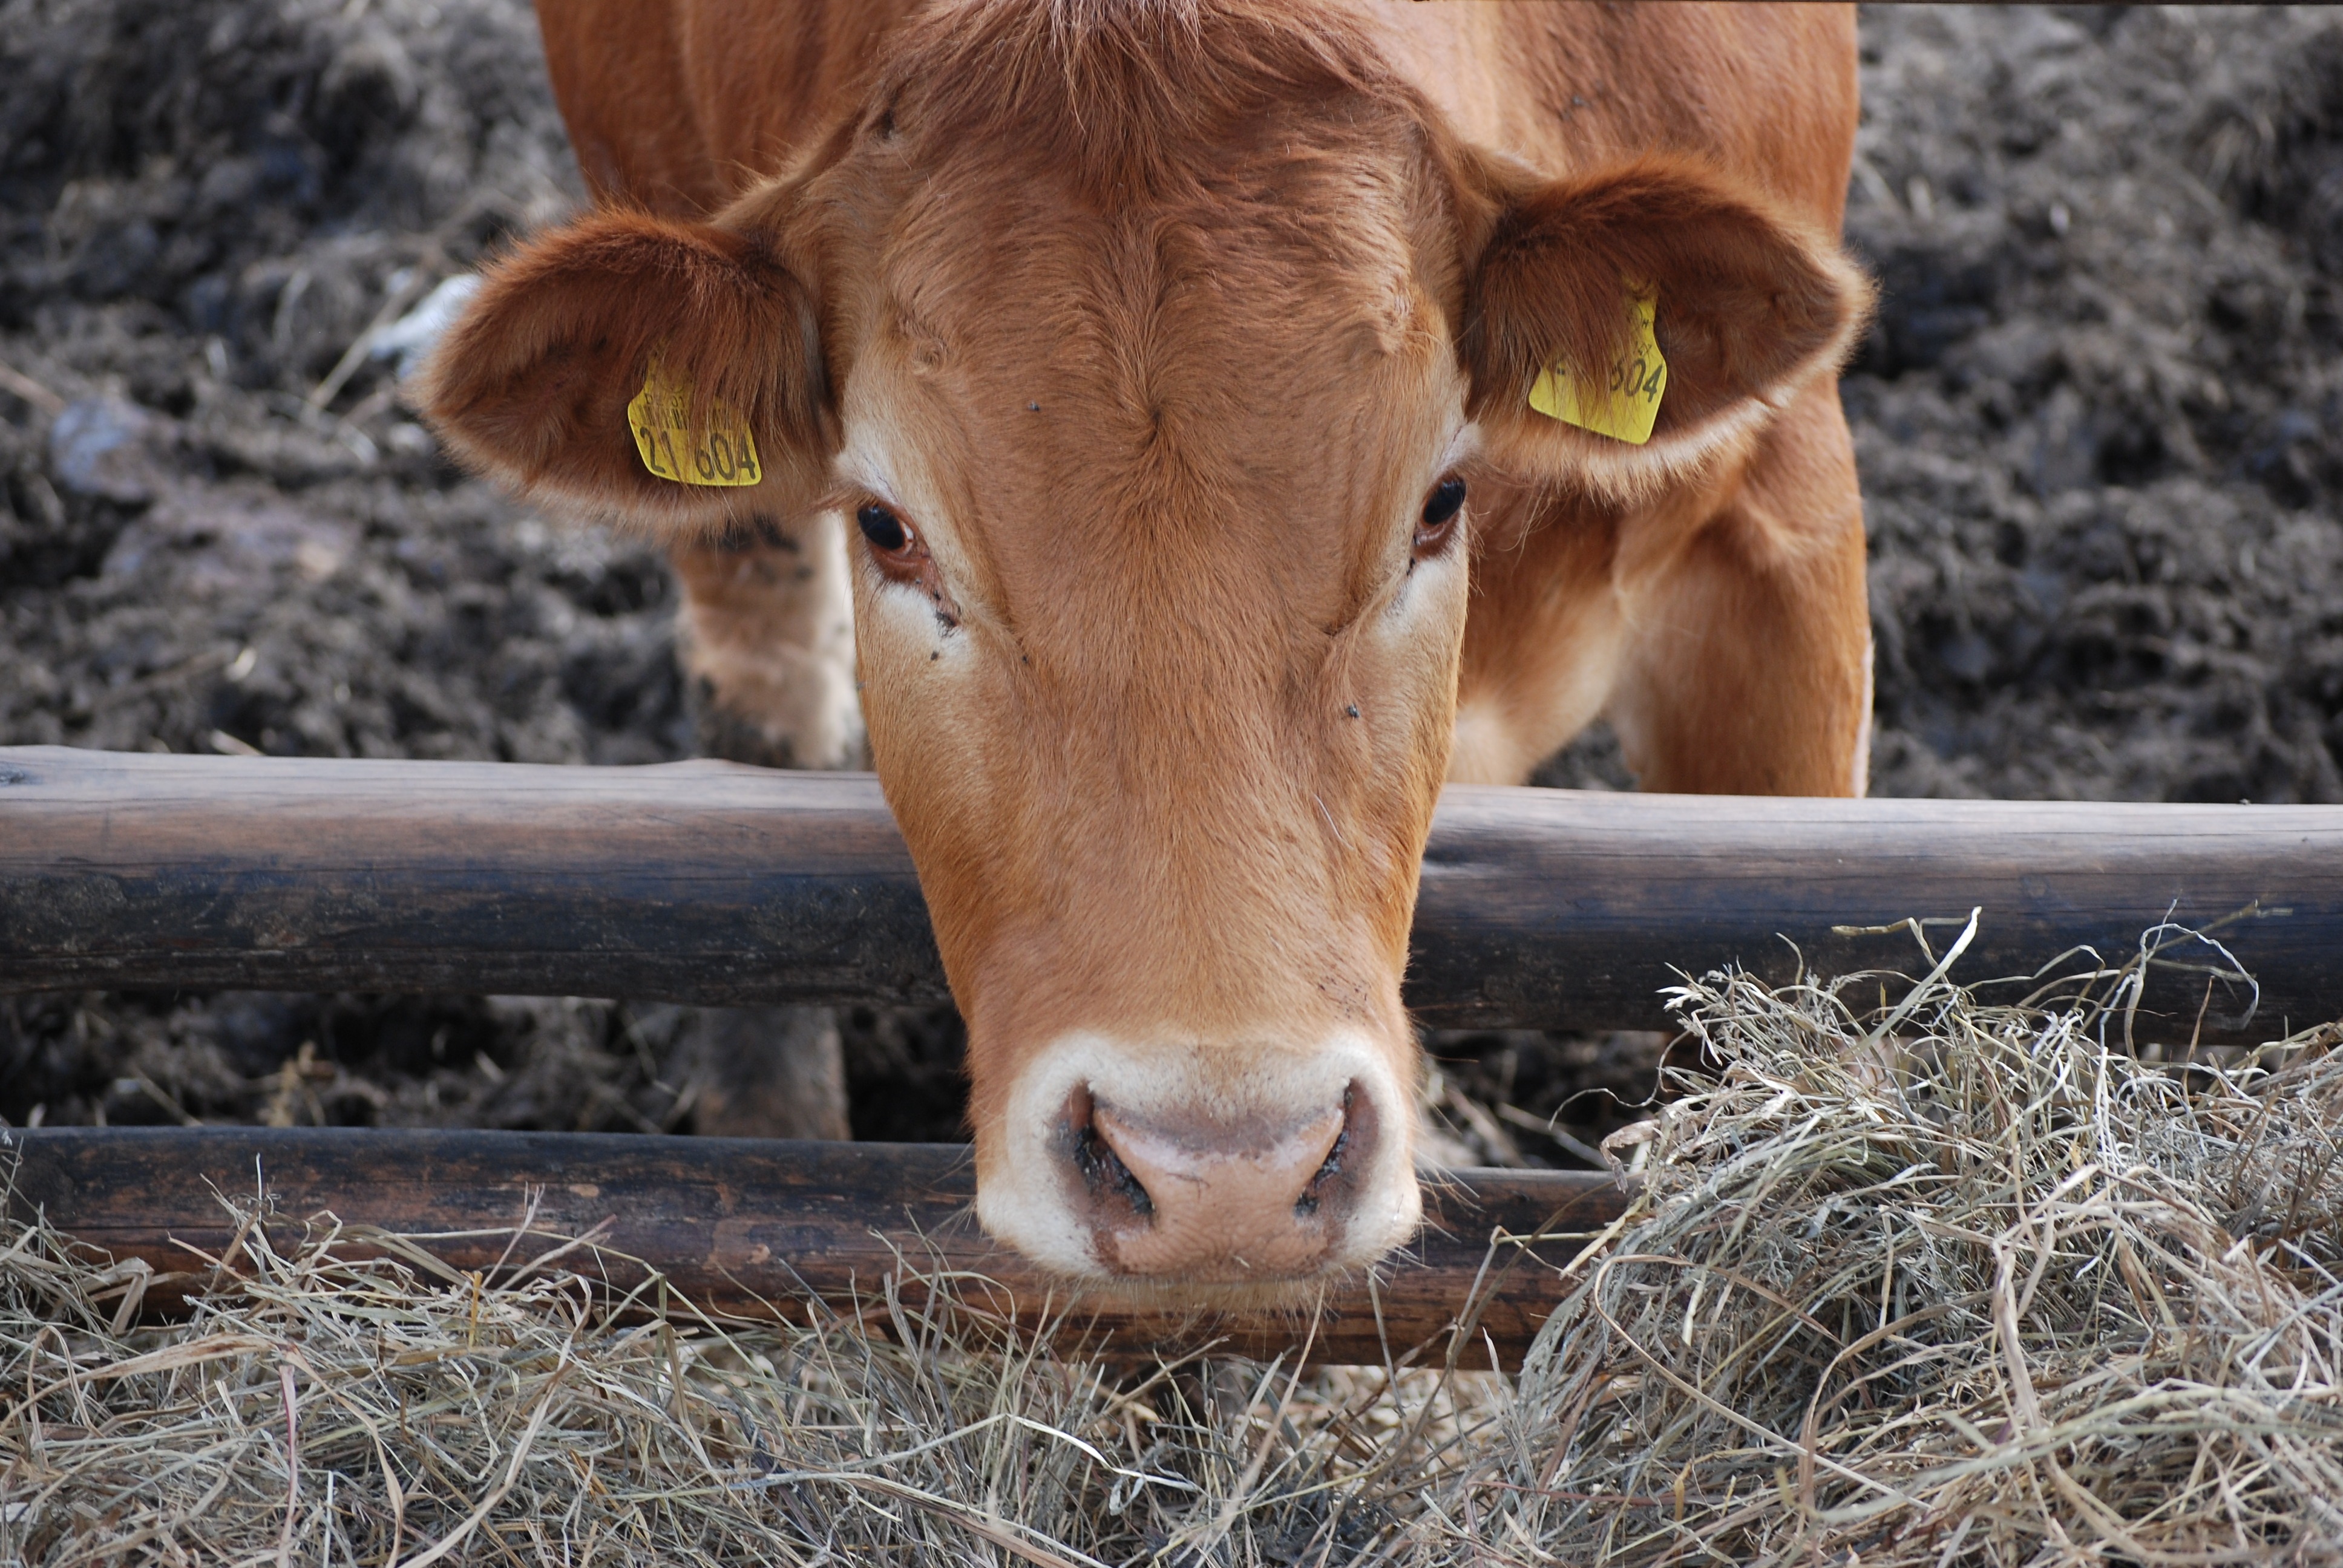
grass, field, farm, meadow, flower, village, wildlife, cow, pasture, grazing, mammal, agriculture, fauna, calf, close up, cows, rural area, dairy cow, cattle like mammal, texas longhorn